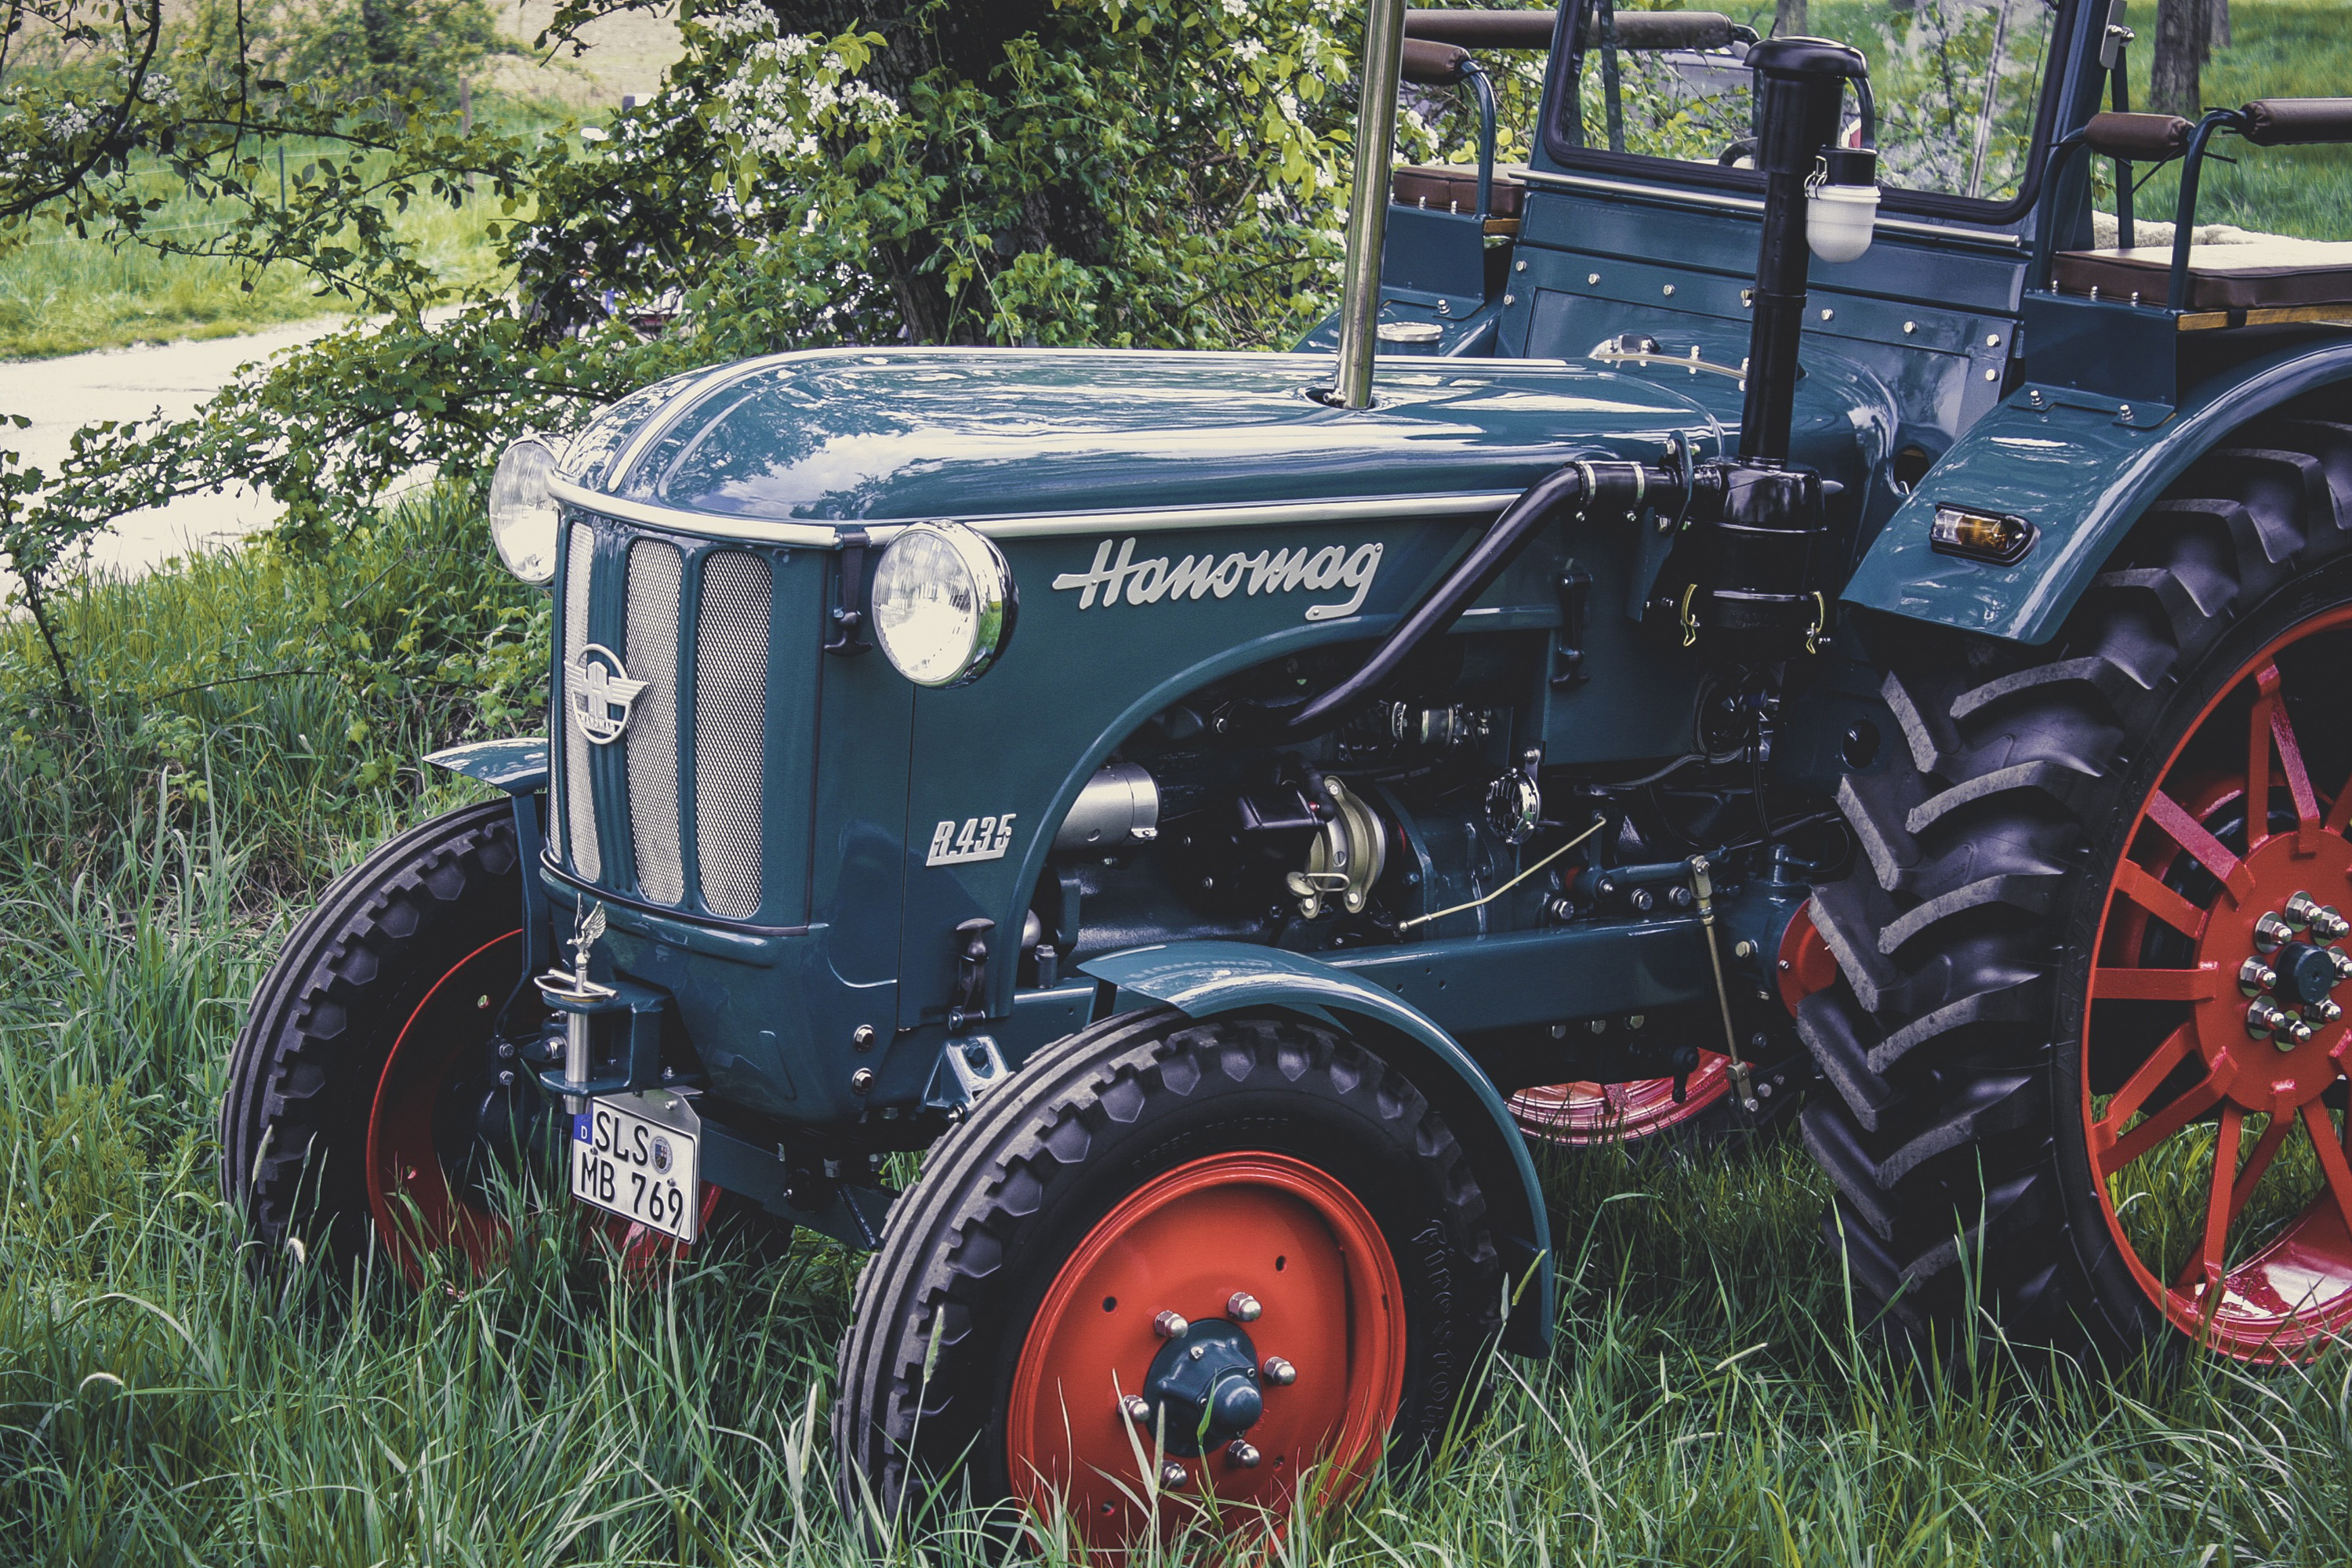
land vehicle, vehicle, motor vehicle, tractor, agricultural machinery, transport, vintage car, car, classic, rural area, tire, automotive wheel system, antique car, automotive tire, auto part, classic car, plantation, wheel, farm